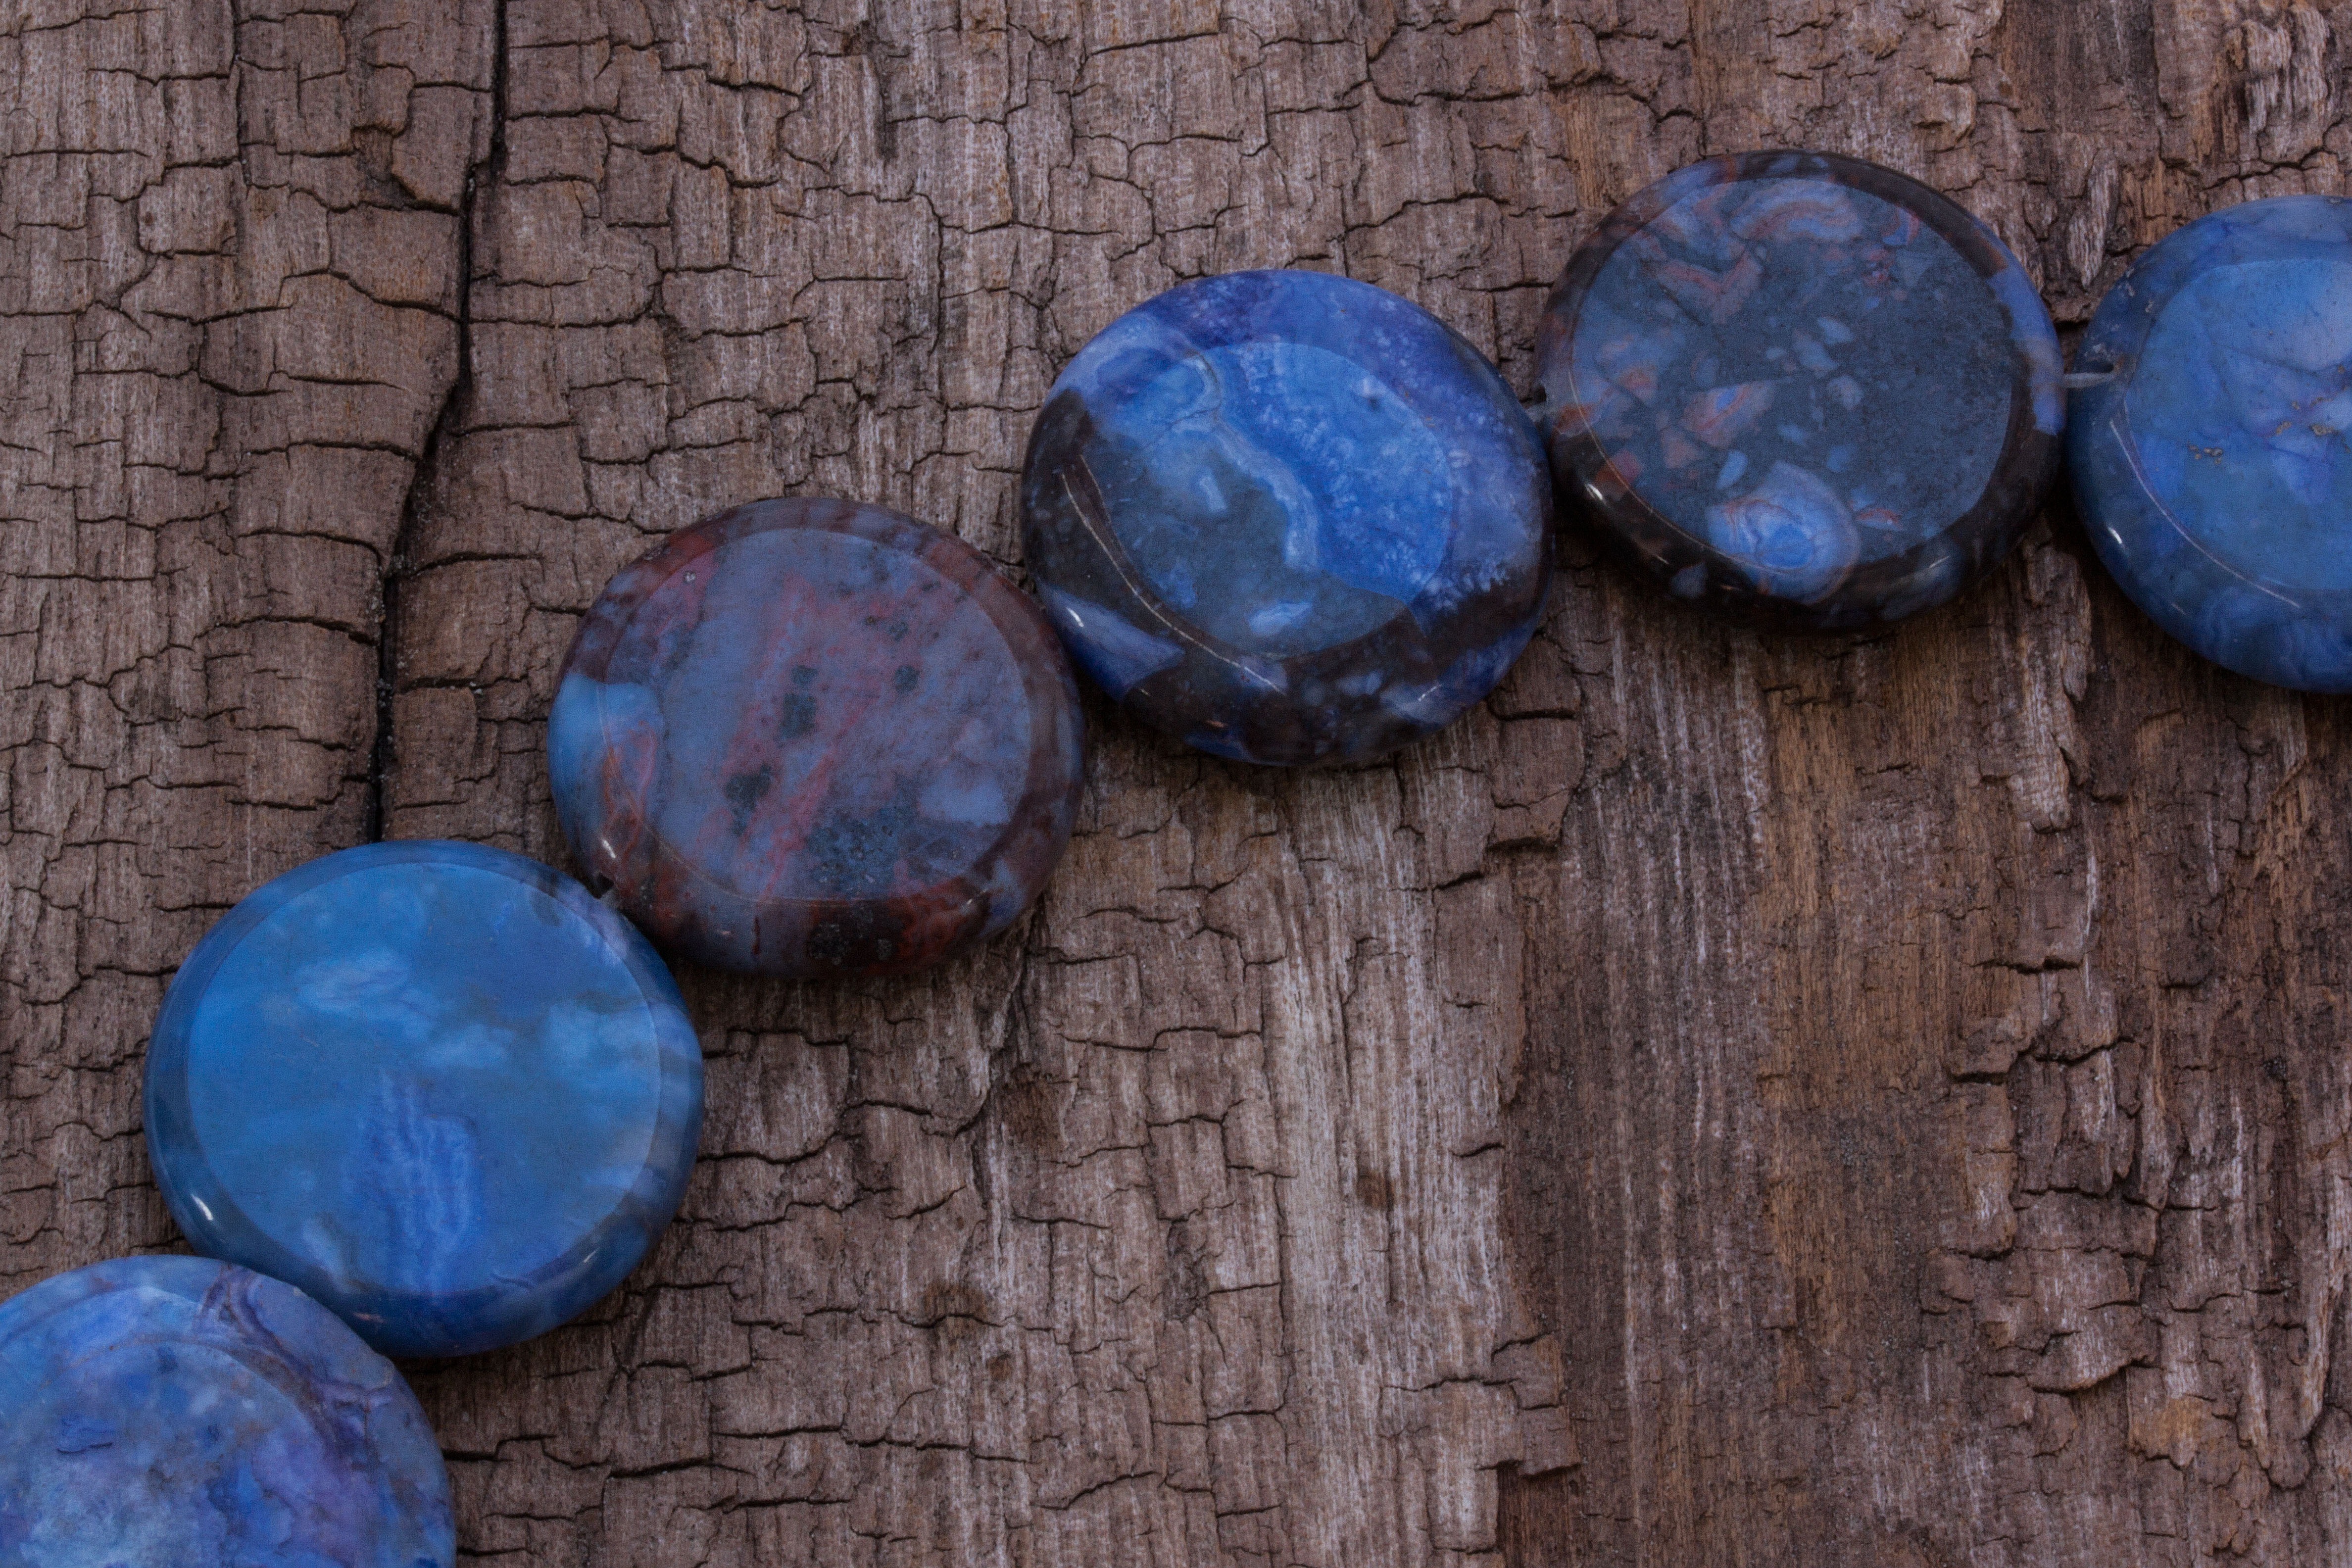
white, stone, smooth, blue, jewellery, turquoise, gem, gemstone, mineral, tumbled, fashion accessory, crystal structure, scaffolding silicate, sodalite, wheel shape